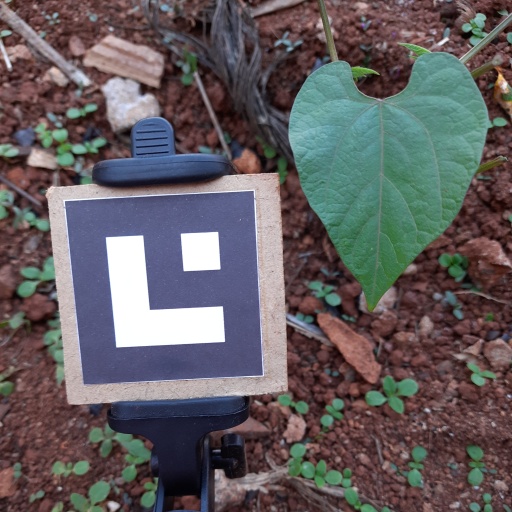
Observations: flat surface, no eating holes, under shade